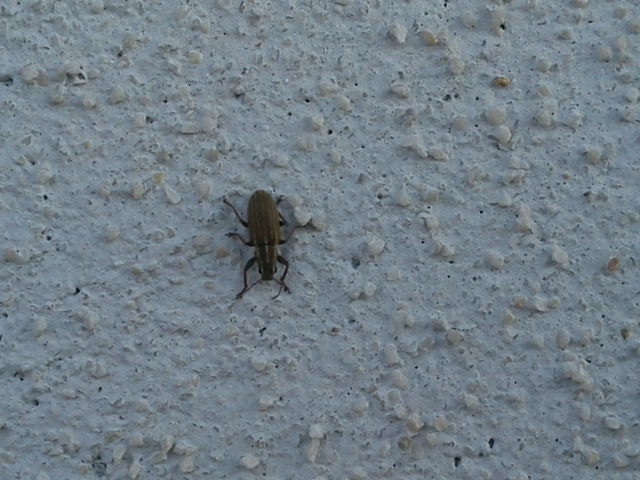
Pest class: pea_leaf_weevil